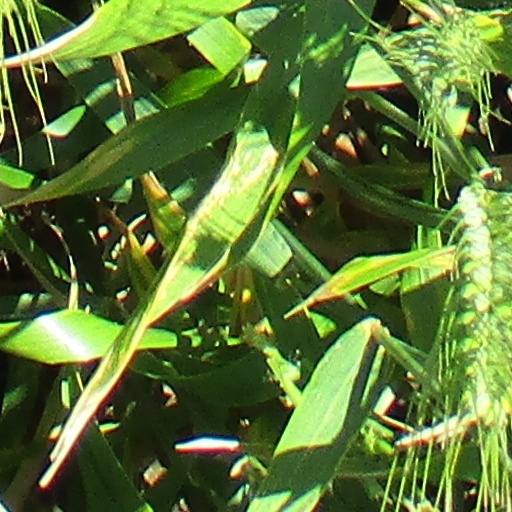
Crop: wheat